Take a Bow (Madonna song)

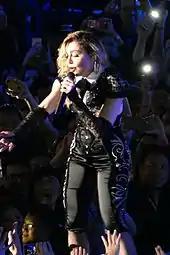
Madonna performing "Take a Bow" during the Taipei stop of her Rebel Heart Tour on February 6, 2016

On January 30, 1995, Madonna performed "Take a Bow" in a cheongsam on the American Music Awards of 1995, accompanied by Babyface and full orchestral strings. Babyface said the performance was terrifying for him: "I was nervous as hell. But you couldn't actually see my legs shaking under the suit. When we finished, she told me she had never been that nervous before. That was crazy to me -- I was thinking, 'You're Madonna, you're on stage all the time!'". On February 18, 1995, Madonna arrived in Europe to promote "Bedtime Stories"; that same day, she appeared on German TV show "Wetten, dass..?", where she was interviewed and performed "Secret" and "Take a Bow". On February 22, 1995, Madonna and Babyface sang the song at the Sanremo Music Festival 1995 in Sanremo, Italy. At the end of the performance, she thanked the audience in Italian, and received a standing ovation. Madonna did rehearse the song for 2004's Re-Invention World Tour, but it was ultimately cut from the setlist and not included in the show.